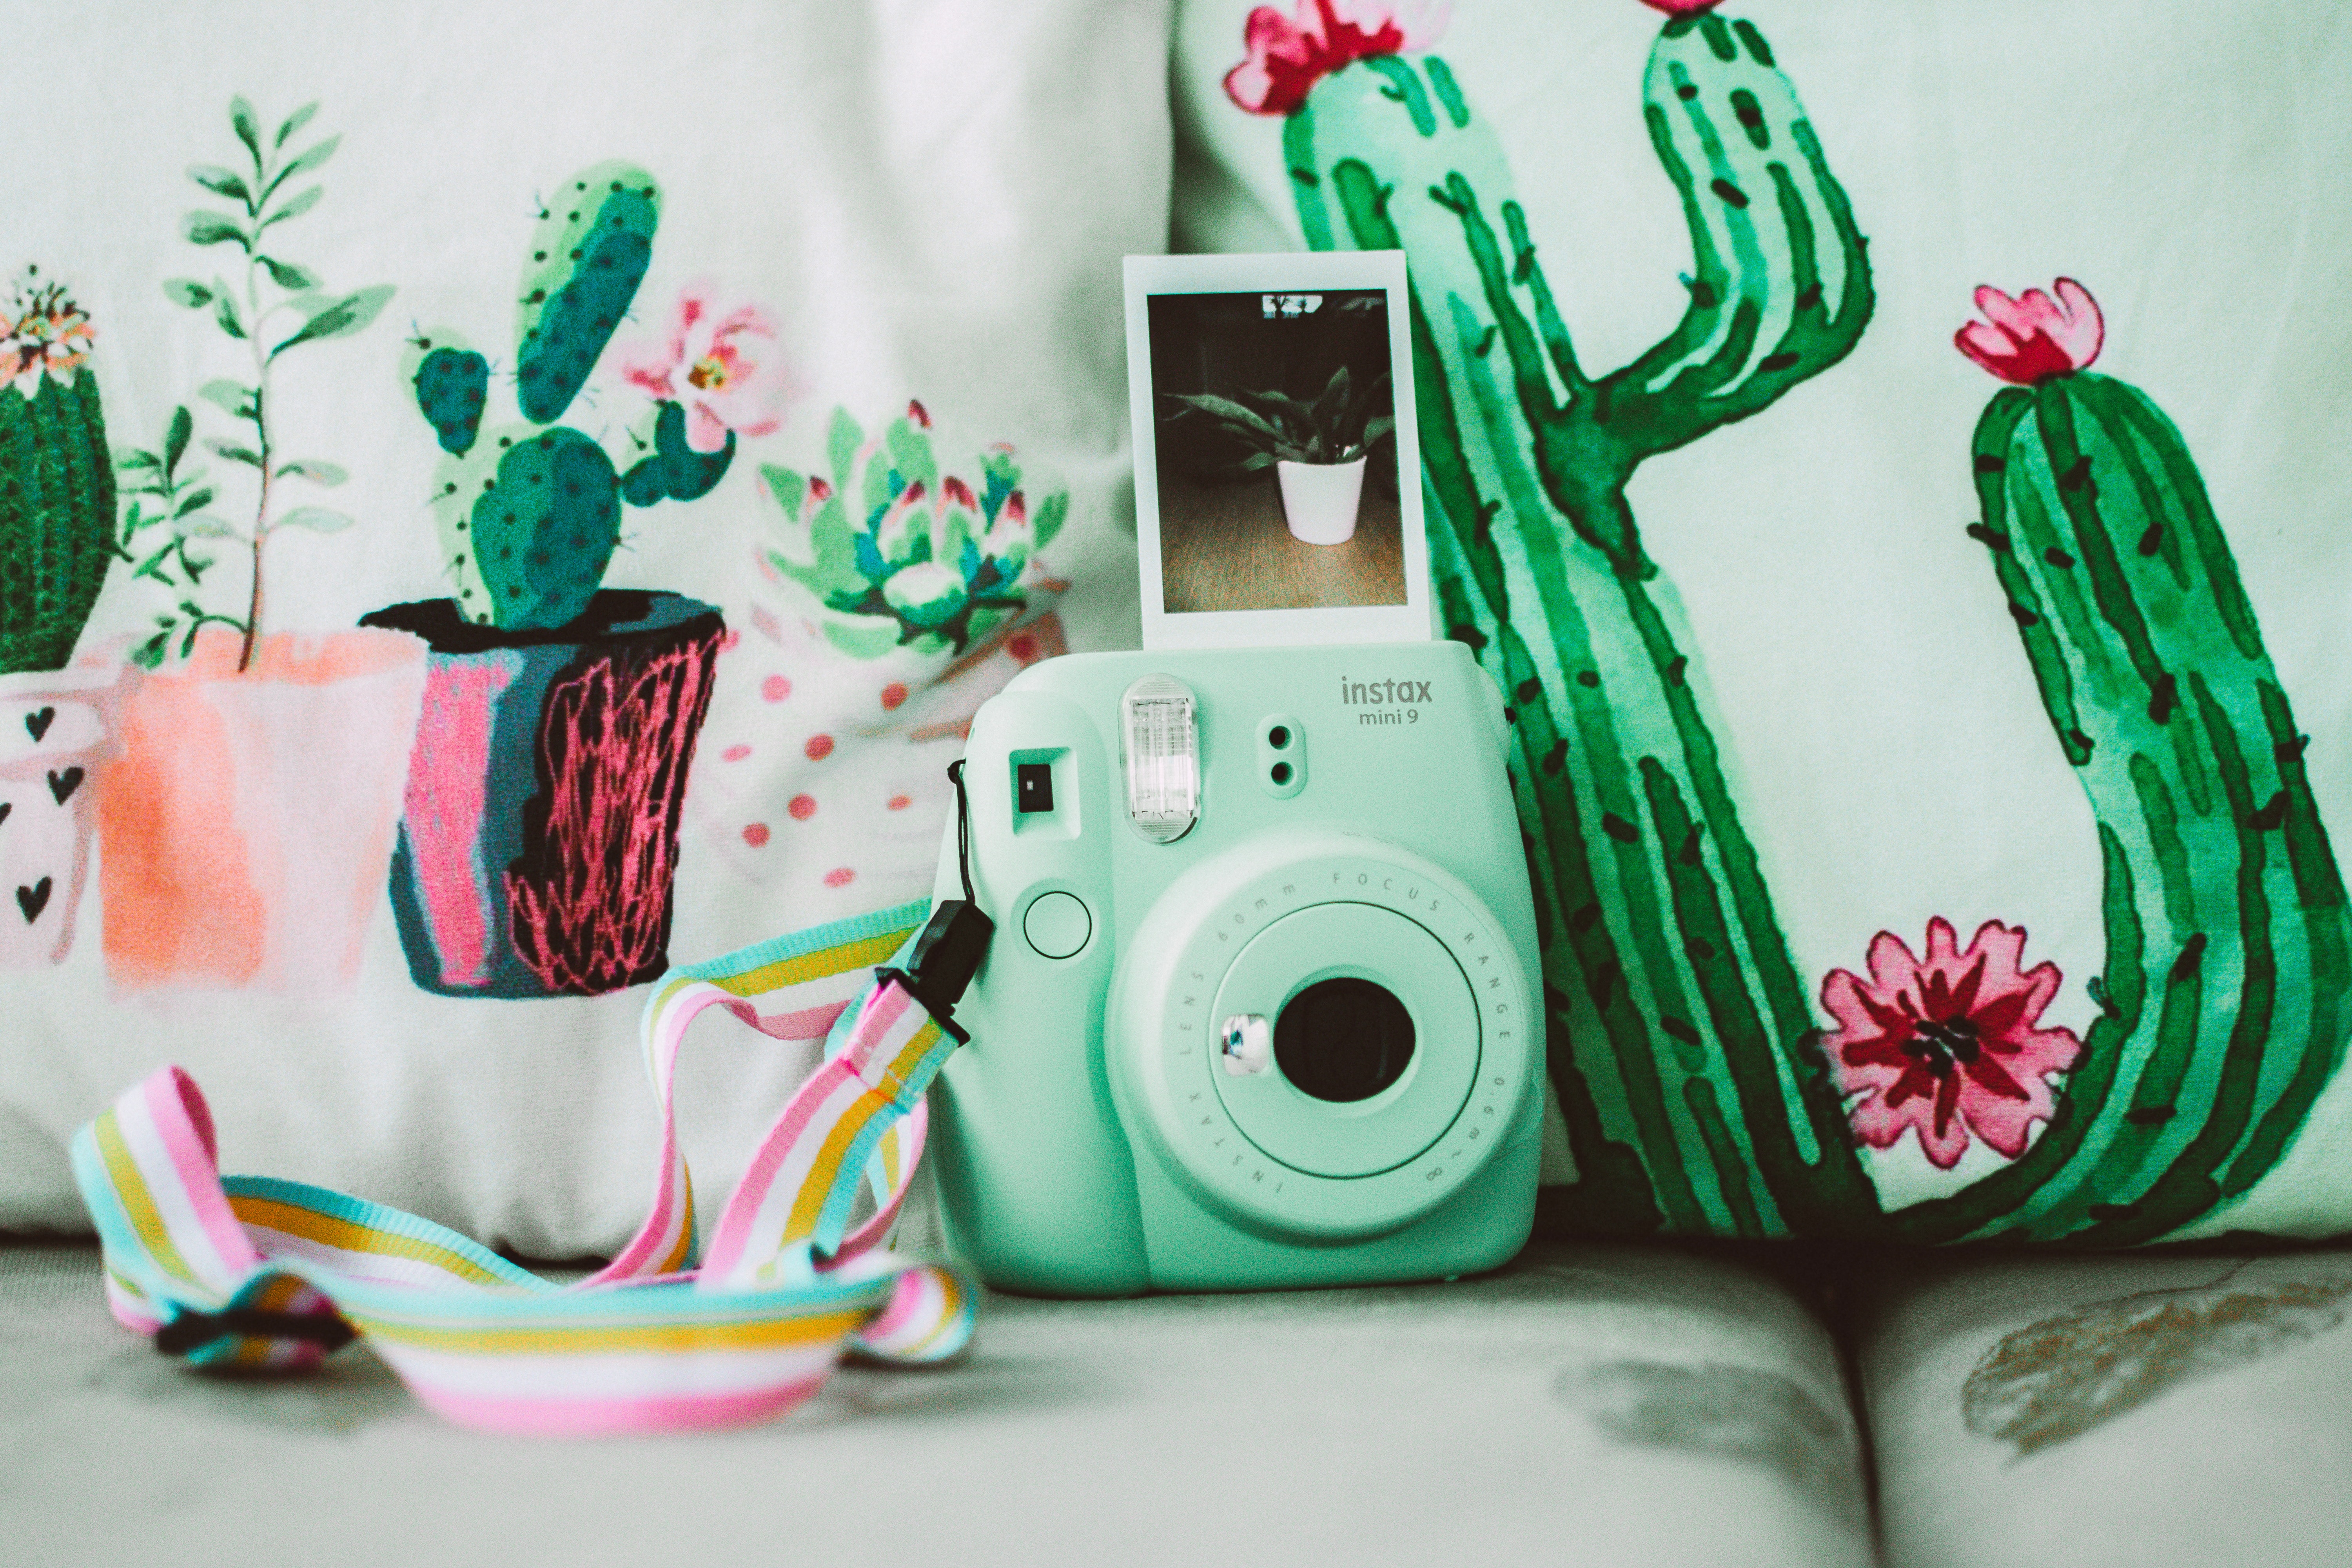
green, cactus, plant, camera, succulent plant